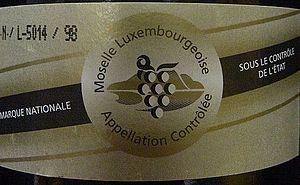
Étiquette ""marque nationale"" - unique système d'appellation contrôlée pour les vins luxembourgeois